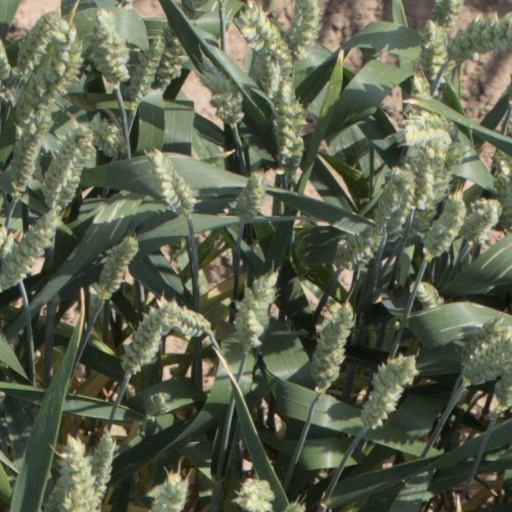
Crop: wheat